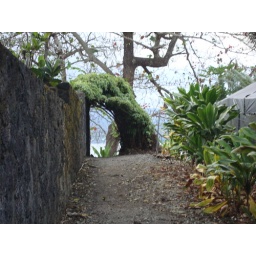
Arch of plant on the path to the beach in Hilo